Chantal Janzen

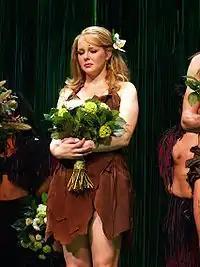
Janzen performing as Jane in the stage musical "Tarzan" (2009)

Janzen was born in Tegelen. She studied at the Amsterdamse Hogeschool voor de Kunsten, and was taught in classical, modern, jazz and tapdance, acting, singing and musical repertoire. She played in several musicals, including "Crazy For You", "Kunt u mij de weg naar Hamelen vertellen, mijnheer?", "Saturday Night Fever", "42nd Street", "Beauty and the Beast", "Tarzan" and the production of "".